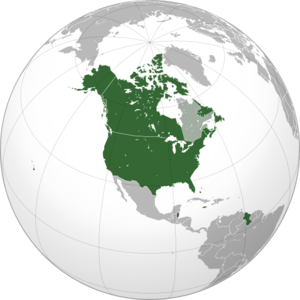
Angelsaksiske Amerika
Markering af den angelsaksiske del af Amerika
Angelsaksiske Amerika er en betegnelse, der bruges til at beskrive den nordlige del af det amerikanske kontinent, hvor det engelsk sprog og kultur er dominant. Landene, som er under denne betegnelse, er: Canada, Belize, Bermuda og USA, men også mange øer i det Caribiske hav, og Guyana i Sydamerika, inkluderes som oftest i Angelsaksisk Amerika.